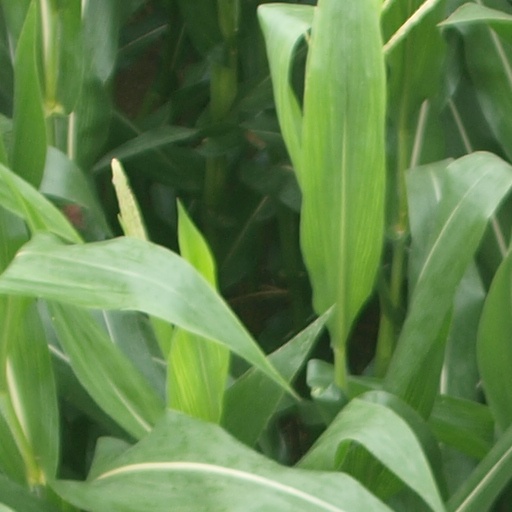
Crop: maize; corn